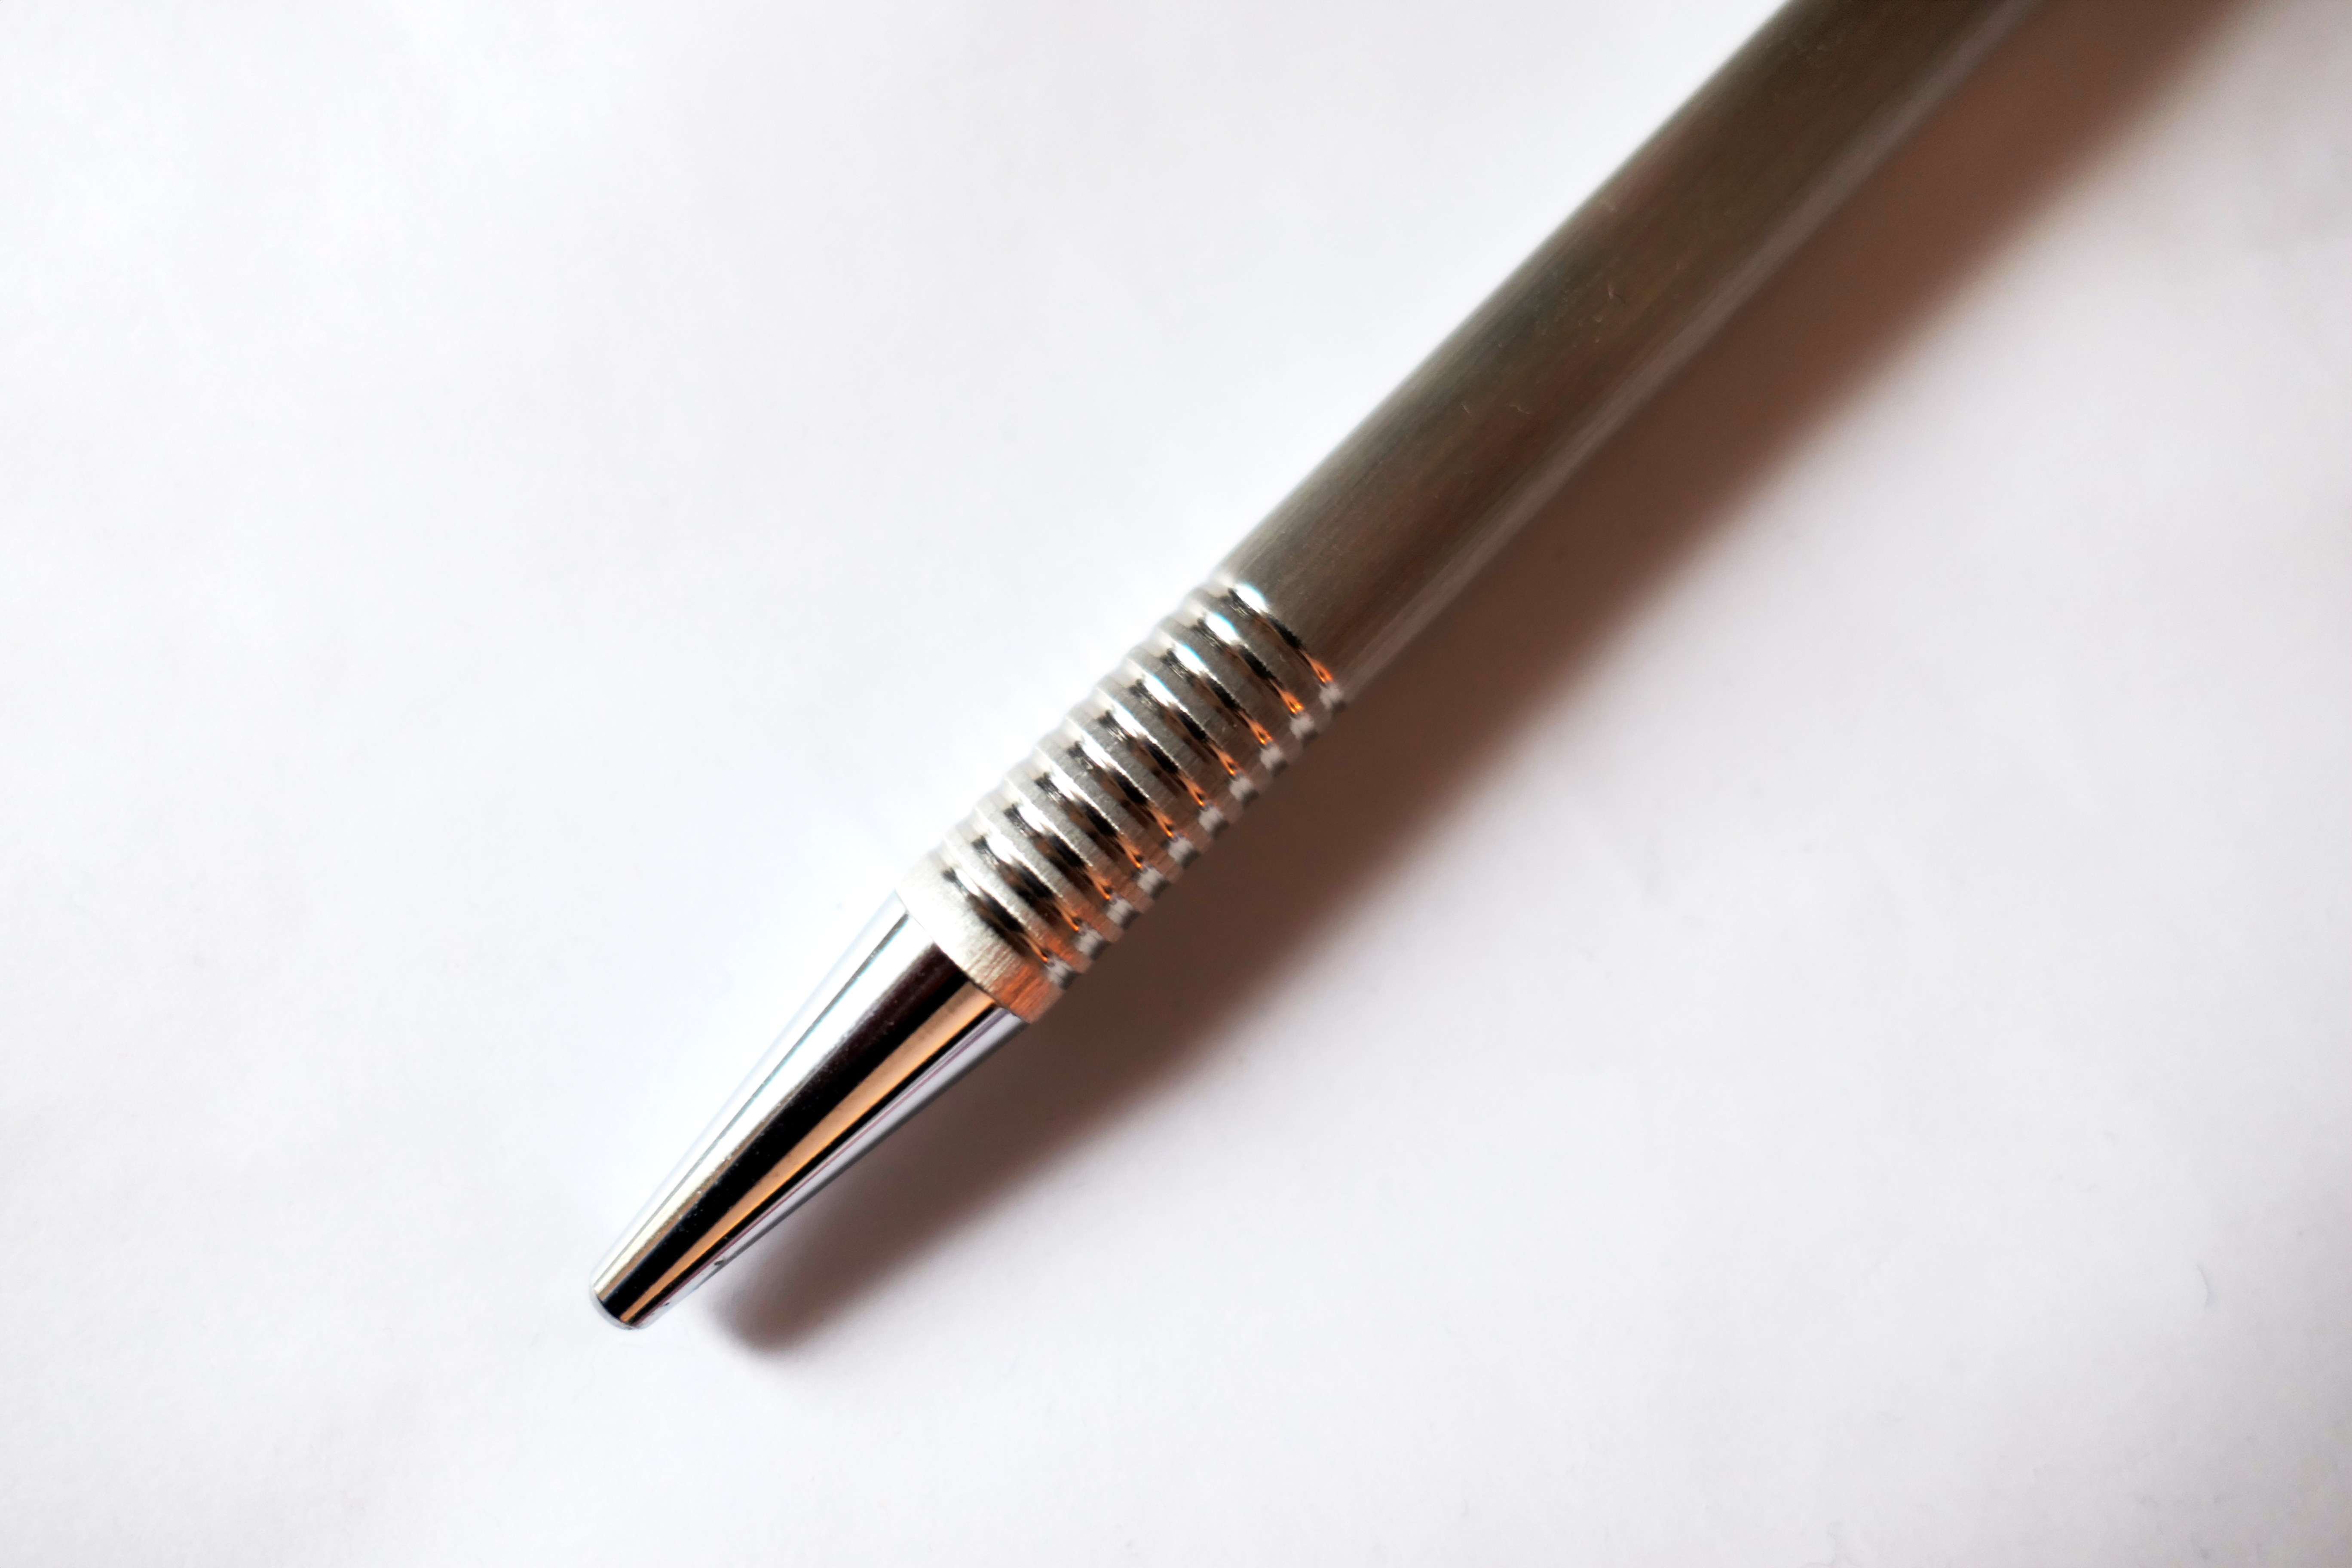
pencil, pen, metal, black, paper, writing implement, message, stationery, leave, signature, office accessories, marker pen, writing tool, ball pen, schreiber, cue stick, ballpoint pen ink